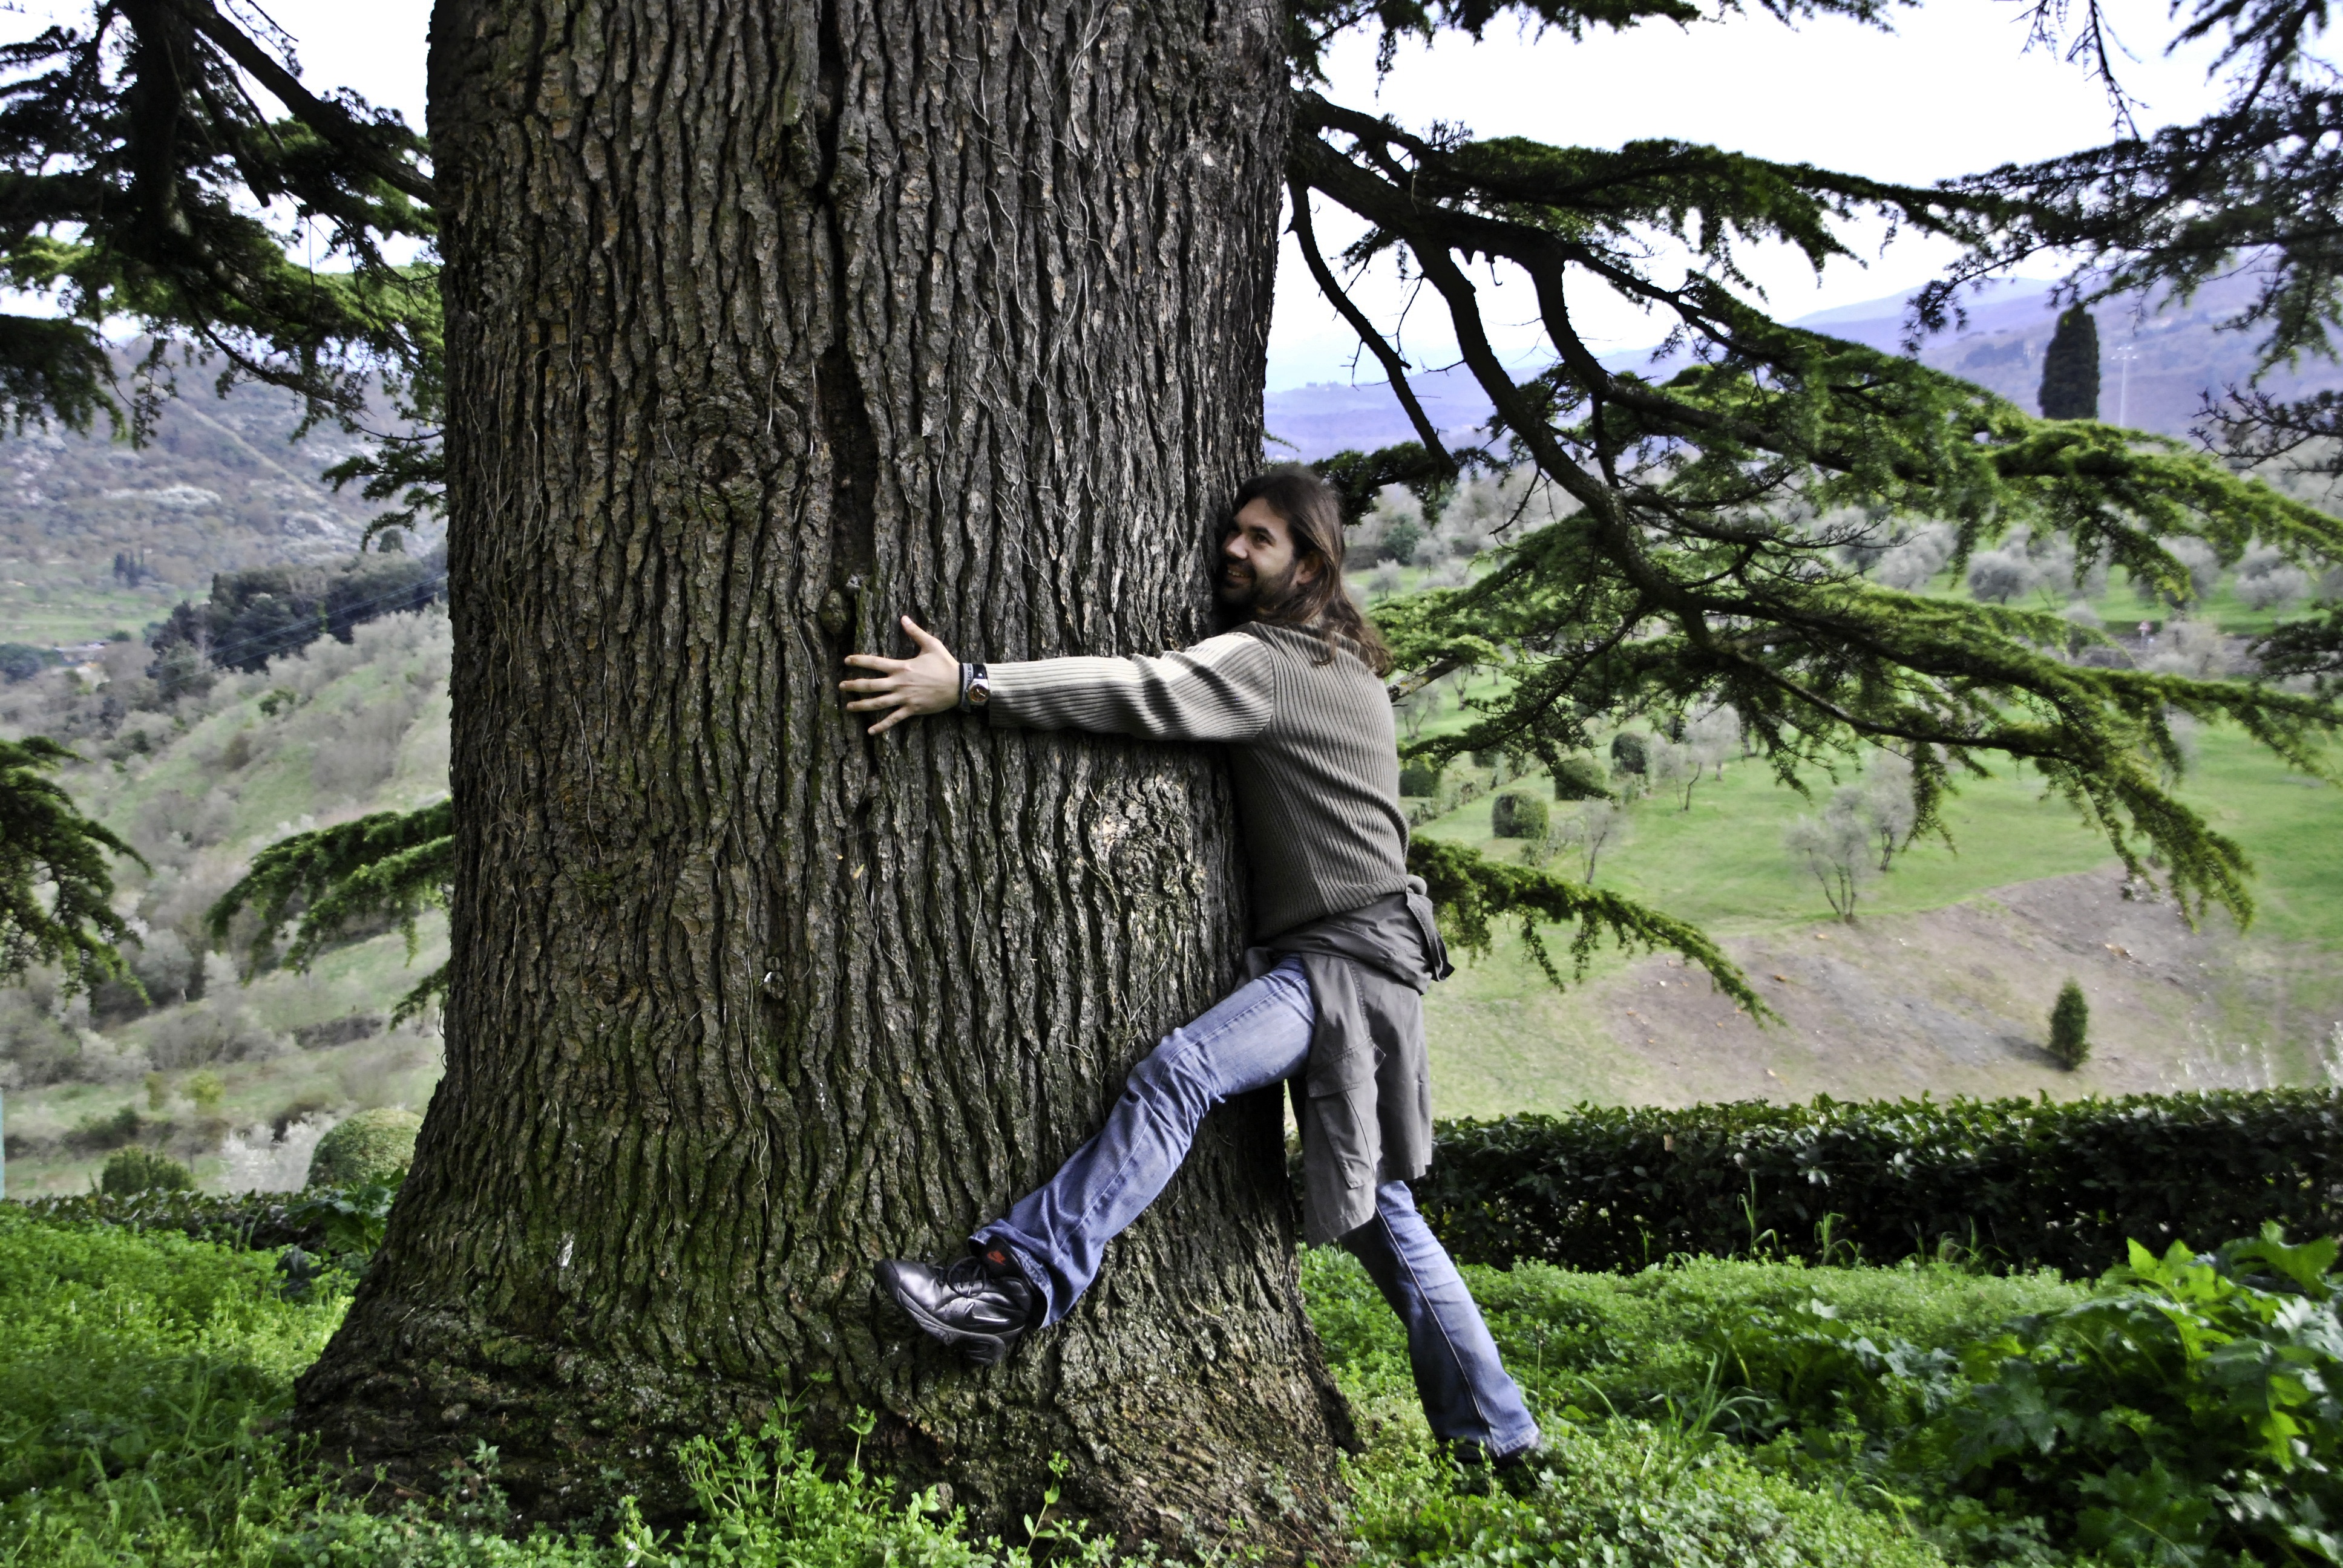
man, tree, nature, forest, plant, agriculture, fat, happy, tall, big, huge, woodland, habitat, adult, hugging, natural environment, woody plant